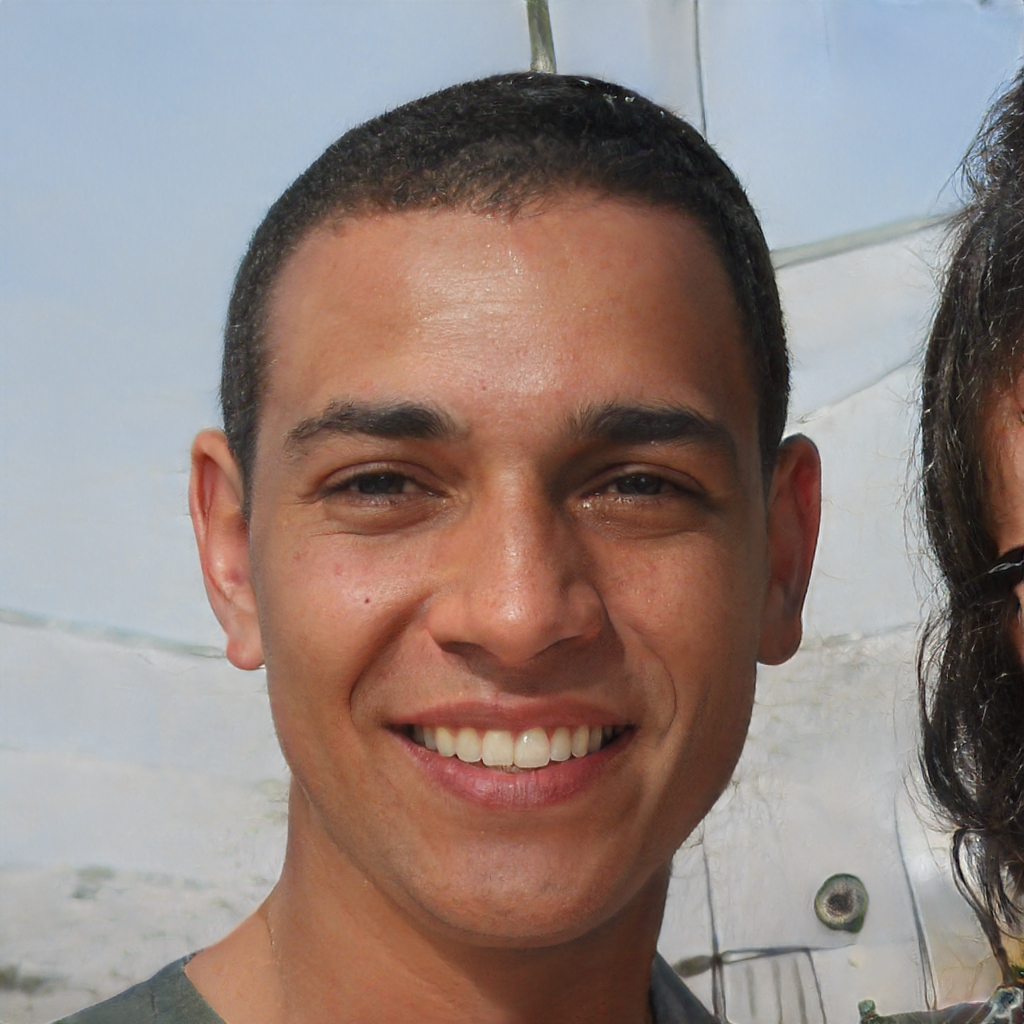
Gender: Male